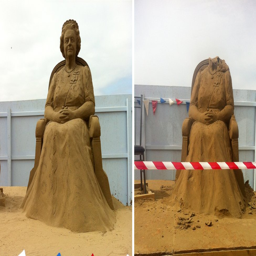
the sand sculpture of the queen was beheaded